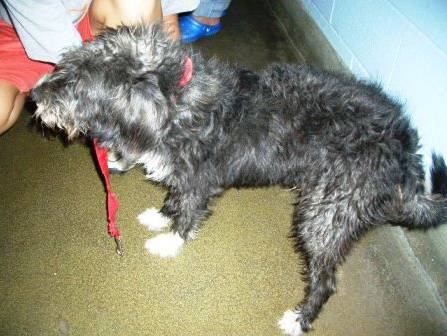
Label: dog